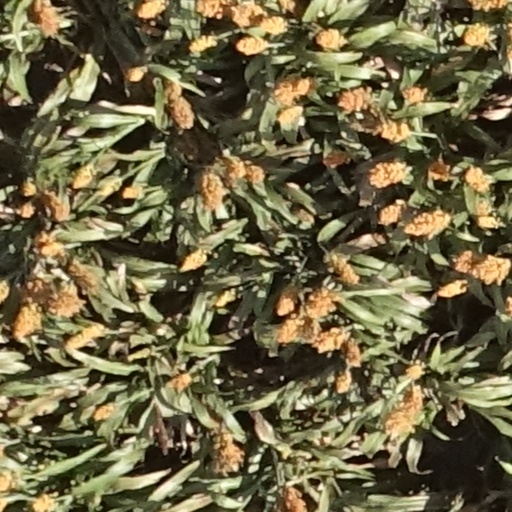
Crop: sorghum